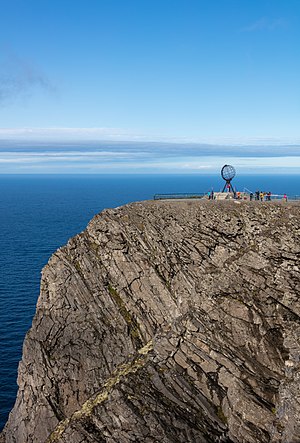
Nordkapplateauet
Nordkap
Nordkapplateauet, i daglig tale Nordkap, er en stejl klippeformation, der udgør den nordligste del af øen Magerøya i Nordkap kommune i den nordligste del af Troms og Finnmark fylke i Norge.